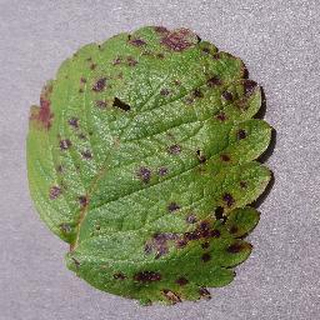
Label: strawberry_leaf_scorch